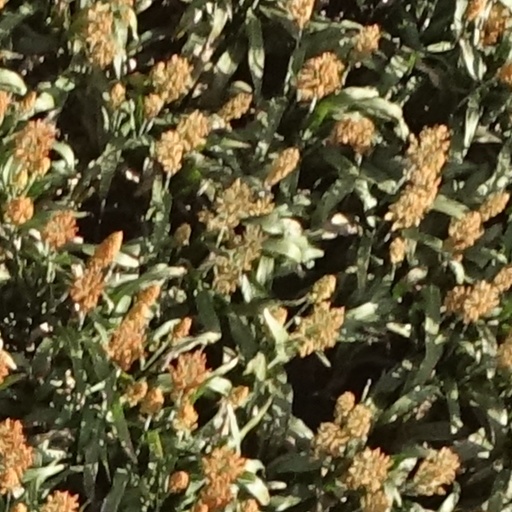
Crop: sorghum